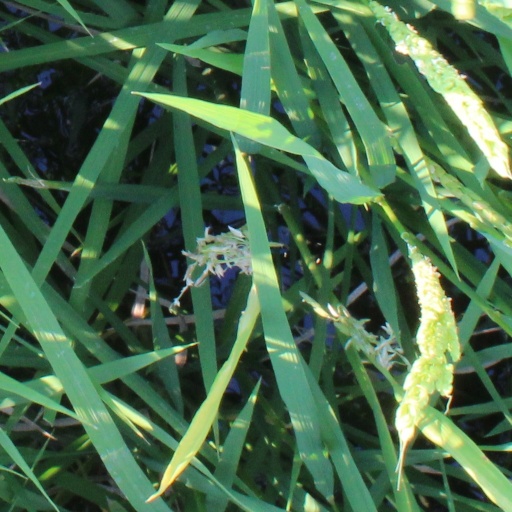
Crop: rice